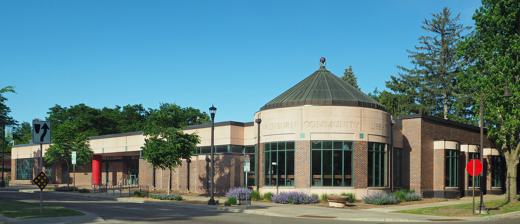
Building: Washburn Library
Country: United States of America
Year built: 1970
Branch library in Minneapolis, Minnesota Washburn Library Washburn Library viewed from the northeast Former names Washburn Community Library General information Type Branch library Location 5244 Lyndale Avenue South, Minneapolis, Minnesota Coordinates 44°54′26″N 93°17′19″W / 44.90722°N 93.28861°W / 44.90722; -93.28861 Opened September 1970 Renovated 1990 Owner Hennepin County Library Technical details Floor area 18,965 square feet (1,762 m 2 ) Design and construction Architect(s) Brooks Cavin Renovating team Renovating firm Leonard Parker and Associates The original millstone from the Washburn-Crosby Flour Mill, displayed outside Washburn Library Washburn Library , formerly Washburn Community Library , is a public library in the Hennepin County Library system. Opened in September 1970, Washburn Library, located at 5244 Lyndale Avenue South in Minneapolis , began with a footprint of 14,451 square feet (1,342.5 m 2 ) and approximately 18,000 books. Designed by Brooks Cavin, an architect who studied under Walter Gropius and Eero Saarinen , Washburn reflected mid-century modernism . Set near Minnehaha Creek, Washburn meets the needs of Southwest Minneapolis in a picturesque neighborhood. Patron traffic quickly rose and broke all records: to meet demand, library staff requested other branches to share their materials. Phonograph albums and children's books were particularly popular. In the first year of service, Washburn circulated 273,000 books, higher than any other Minneapolis Public Library (MPL) branch at the time. Named for William D. Washburn , who was a founder of Washburn-Crosby Milling Company, and a United States Senator, Washburn Library's public art includes a millstone, honoring Minneapolis' heritage as a grain milling center in the 19th and 20th centuries. The Washburn-Crosby Milling Company is now known as General Mills . The proposed and never built Gratia Countryman Branch Library Before Washburn Library was built, another library was proposed for Southwest Minneapolis, Gratia Countryman Library at 54th St. and Penn Ave. In 1959 the Minneapolis Public Library Board requested the City Council to acquire by condemnation a site for the new Gratia Countryman Branch Library. The desired land was in southwest Minneapolis in the vicinity of 54th St W. and Penn Ave S. The proposed library was to be the first neighborhood library built by MPL since 1931, when the Linden Hills branch was built. It would serve an area of about 30,000 residents, who were currently accessing library services via the bookmobile and at the nearest branch, the Linden Hills library, several miles away. The Countryman library was also scheduled to be the first in an ambitious 20-year branch expansion program which would extend library services to areas of the city not already served. The site for the proposed Gratia Countryman Library was selected due to the lack of library service in an area with prodigious growth. Bookmobiles were unable to meet the demand for books and information. In a library survey, MPL found that 37,373 books were circulated by bookmobiles throughout the proposed area during the period from January 1 to June 30, 1960. The new proposed branch would house 30,000 books, 100 periodicals, and more than 5,000 pamphlets and clippings. The proposed 14,000 sq. ft. building was estimated to cost $327,000 for construction, planning, site, and equipment. The library selected Graffunder-Nagle & Associates, Inc. to design the structure. Preliminary plans were approved by the library board in November, 1960. But this is where the plans ended. The legislature passed funding for the separate Hennepin County Library system in order to serve the growing suburban population, but rejected plans for growth in the city system. MPL struggled financially and lacked sufficient funds to continue its 20-year branch expansion program. The proposed Gratia Countryman Library was put on hold and then dropped. In June, 1966, the Library Board voted to offer for sale the library property at 54th St. and Penn Ave S. for a minimum price of $37,500. The property was sold in 1969 for $18,400. The desire to honor Gratia Countryman by naming a library after her continued. In 1984, the Library Board discussed the renaming of North Regional Library and in 2000, East Lake Library was suggested. Updates to the library Washburn Library soon after opening in 1970 Approaching its 20th anniversary in 1989, the Washburn branch needed to be expanded and updated to meet patrons' needs.   The community it served had expanded, including more children living in the neighborhoods, and demand was bustling for materials. In fact, it was the busiest of Minneapolis's 14 neighborhood branch libraries. In 1990, Minneapolis Public Library leadership determined that the library was in need of significant remodeling and approved an expanded footprint of 18,965 square feet, a 28% increase.  In serving the neighborhoods of Lynnhurst, Kenny, Armatage, Tangletown, Windom, Field, Page, Hale and Diamond Lake, it was noted in particular that significant after-school use by children warranted improving services and spaces for their use.  The space needed to better meet the needs of the community's patrons:  deferred maintenance needed to be performed on the building, and technology upgrades were overdue.  Leonard Parker and Associates were chosen to develop the plans. In 2014, a six-week long update to the building resulted in an open floor plan, more space for children and teens, new furniture and shelves, including technology tables for the public computers, and more electrical outlets for powering portable electronics. Art at the library Joining the millstone in the external landscape, the update to the Washburn added a sculpture by Ann Wolfe, Mother and Child , and a large and bright whimsical mural by Virginia Bradley on the domed ceiling above the children's area. References